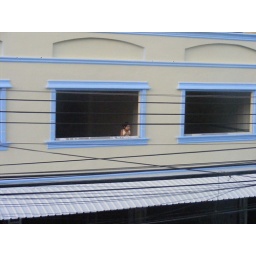
A Burmese girl looks out of the window of an unoccupied building in Mae Sot.